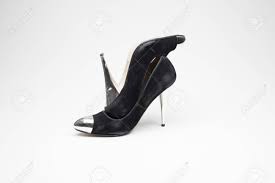
Waste category: shoes